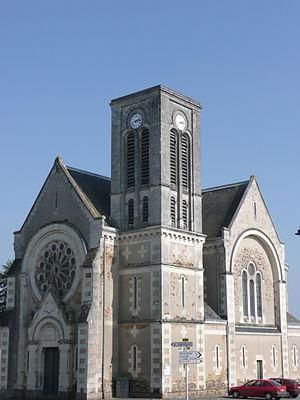
Eglise de Bouillé-Ménard
Bouillé-Ménard est une commune française, située dans le département de Maine-et-Loire et la région Pays de la Loire.
La liste des églises de Maine-et-Loire recense de la manière la plus complète possible les églises, cathédrale et basiliques situées dans le département français de Maine-et-Loire.